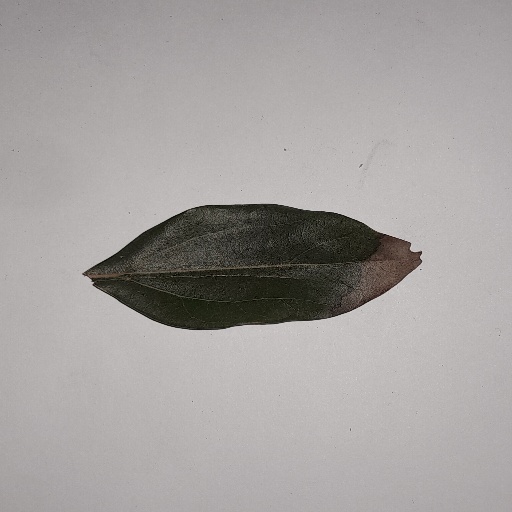
Species: Camphor
Leaf condition: Bacterial Spot